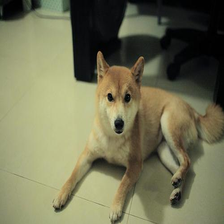
Species: dog
Breed: shiba inu